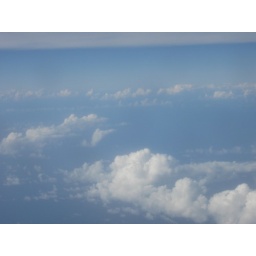
i took many pictures while i was in the plane to pass the time. i love how the clouds look in this one.